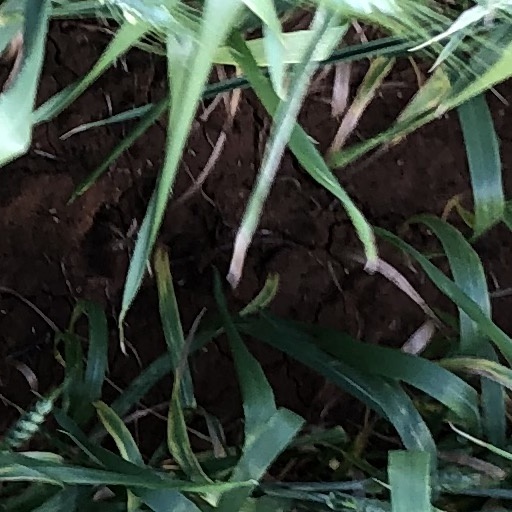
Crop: wheat